Mudiyett

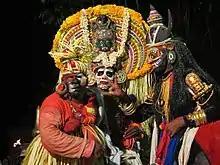
Mudiyettu at Keezhoor shrine in 2013

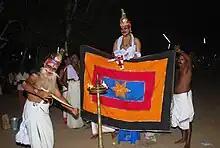
Mudiyettu

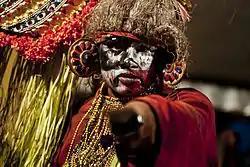
kooli - a character who helps Kali appear as a comedian

Mudiyettu is a traditional ritual theatre and folk dance drama from Kerala that enacts the mythological tale of a battle between the goddess Kali and the demon Darika. The ritual is a part of the bhagavathi or bhadrakali cult. The dance is performed in bhadrakali temples, the temples of the Mother Goddess, between February and May after the harvesting season.